Carson and Tahoe Lumber and Fluming Company

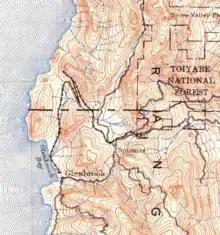
Lake Tahoe line in 1893

The V-shaped flume built by the Summit Fluming Company in 1869 was purchased first, and lumber moved uphill in wagons until the Lake Tahoe Railroad was built in 1875 to carry production from two more sawmills C&TL&F built at Glenbrook in 1873 and 1875. The route climbed following North Canyon Creek and required two switchbacks to reach the summit at an average grade of 2.44 percent with some as steep as 4 percent. Baldwin Locomotive Works built two 2-6-0 locomotives named "Tahoe" and "Glenbrook". Either locomotive could pull six flatcars of lumber to the summit, and trains sometimes used twelve cars with one locomotive pulling and the other pushing. By 1877 the railroad had 75 flatcars; and a third similar locomotive was built that year to move the desired volume of lumber when one of the locomotives required repairs. Railroad and flume operations were coordinated by installation of one of the first telephone systems in the west between Glenbrook and Carson City. As additional log raft towing capacity was required, C&TL&F purchased the "Meteor" in 1876 the "Emerald (II)" in 1887. C&TL&F's second Glendale sawmill burned in 1887; so their remaining Rigby sawmill shifted to 24-hour operation to sustain lumber production.